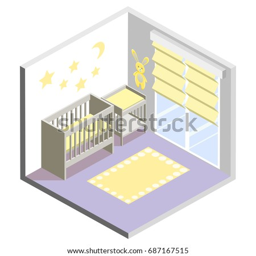
the interior of children 's room in isometric .